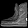
Label: Ankle boot